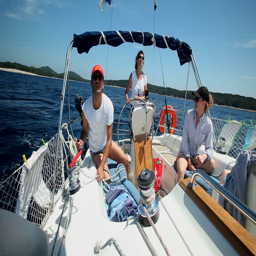
young adults enjoying a trip on sailing boat